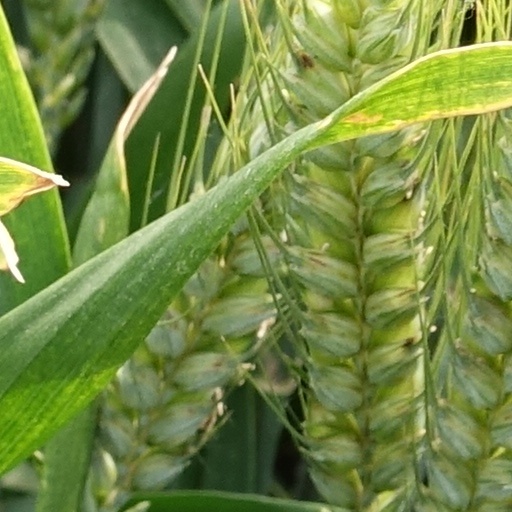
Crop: wheat